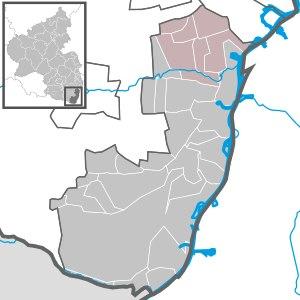
Lingenfeld est une Verbandsgemeinde de l'arrondissement de Germersheim dans la Rhénanie-Palatinat en Allemagne. Le siège de cette Verbandsgemeinde est dans la ville de Lingenfeld.